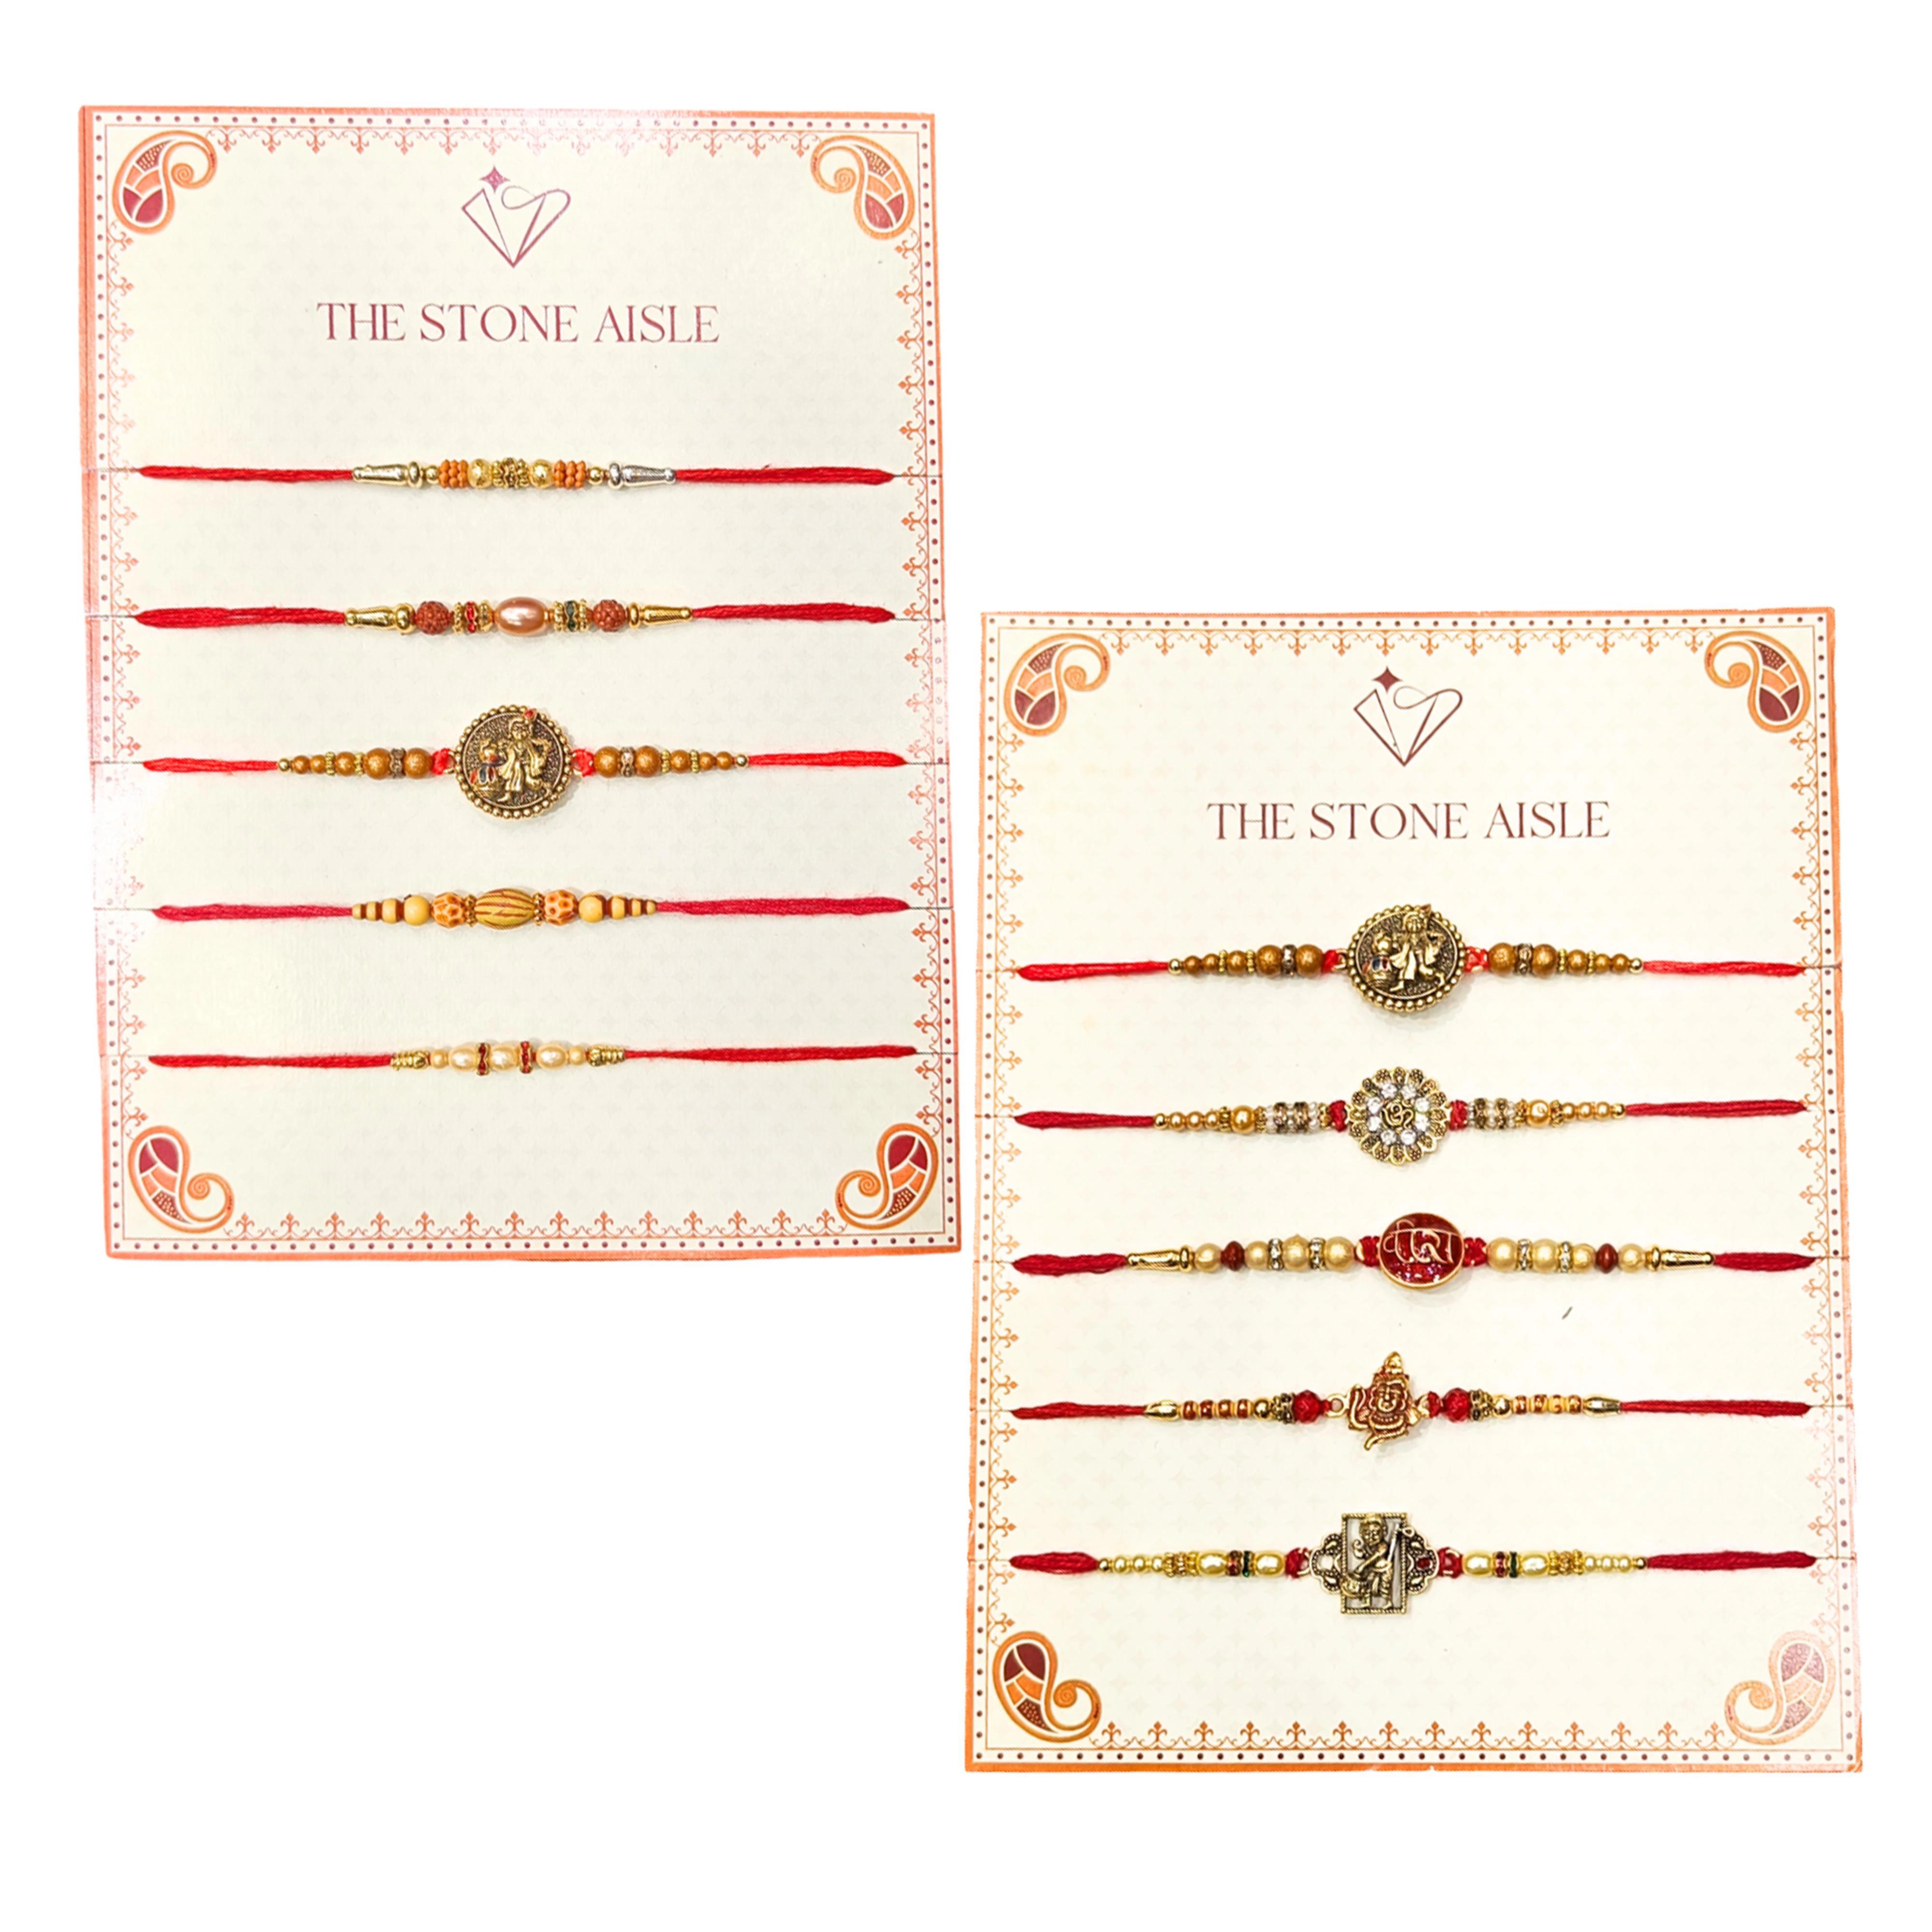
The Stone Aisle Pack of 10 Traditional Rakhis - Elegant Beaded and Rudraksha Rakhi Set for Raksha Bandhan
Type: Rakhis
Brand: The Stone Aisle
Price: Rs. 249
 Celebrate Raksha Bandhan with this exquisite pack of 10 traditional Rakhis. Each Rakhi is beautifully crafted with a combination of beads, Rudraksha, and pearls, offering a perfect blend of traditional charm and modern elegance. These Rakhis are made with high-quality, skin-friendly materials, ensuring they are comfortable to wear and long-lasting.This set includes a variety of designs, from simple bead patterns to intricately detailed Rudraksha Rakhis, making it ideal for all ages and preferences. The vibrant colors and meticulous craftsmanship of these Rakhis make them a beautiful symbol of the sacred bond between brothers and sisters.Each Rakhi in this set is adjustable, ensuring a perfect fit for wrists of all sizes. Whether you're looking to celebrate the festival with your brother or want to gift these to loved ones, this set is the perfect choice to make Raksha Bandhan special and memorable.
Features: Beautifully Crafted: Intricately designed Rakhis featuring a mix of beads, Rudraksha, and pearls.,High-Quality Materials: Made with durable and skin-friendly materials for long-lasting wear.,Traditional & Elegant: A perfect blend of traditional charm and modern elegance.,Perfect for Raksha Bandhan: Ideal for celebrating the bond between brothers and sisters.,Adjustable Size: Easily adjustable to fit wrists of all sizes, ensuring comfort for all.